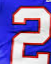
Number: 2